Impressionism

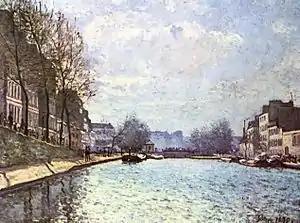
Alfred Sisley, "View of the Canal Saint-Martin", 1870, Musée d'Orsay

Impressionism emerged in France at the same time that a number of other painters, including the Italian artists known as the Macchiaioli, and Winslow Homer in the United States, were also exploring "plein-air" painting. The Impressionists, however, developed new techniques specific to the style. Encompassing what its adherents argued was a different way of seeing, it is an art of immediacy and movement, of candid poses and compositions, of the play of light expressed in a bright and varied use of colour. In 1876, the poet and critic Stéphane Mallarmé said of the new style: "The represented subject, being composed of a harmony of reflected and ever-changing lights, cannot be supposed always to look the same but palpitates with movement, light, and life".